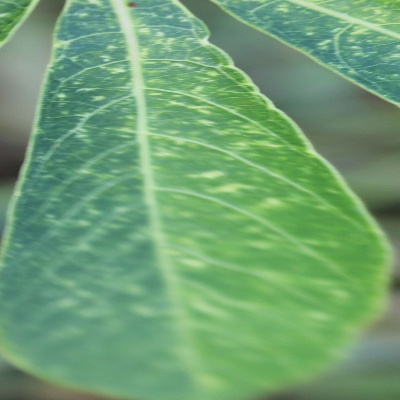
Crop: Cassava
Condition: green mite